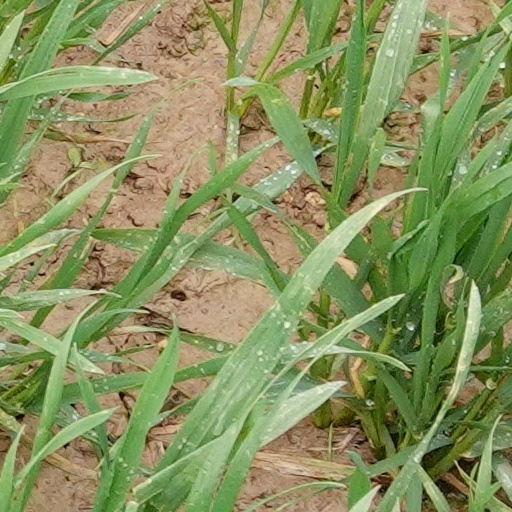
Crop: wheat